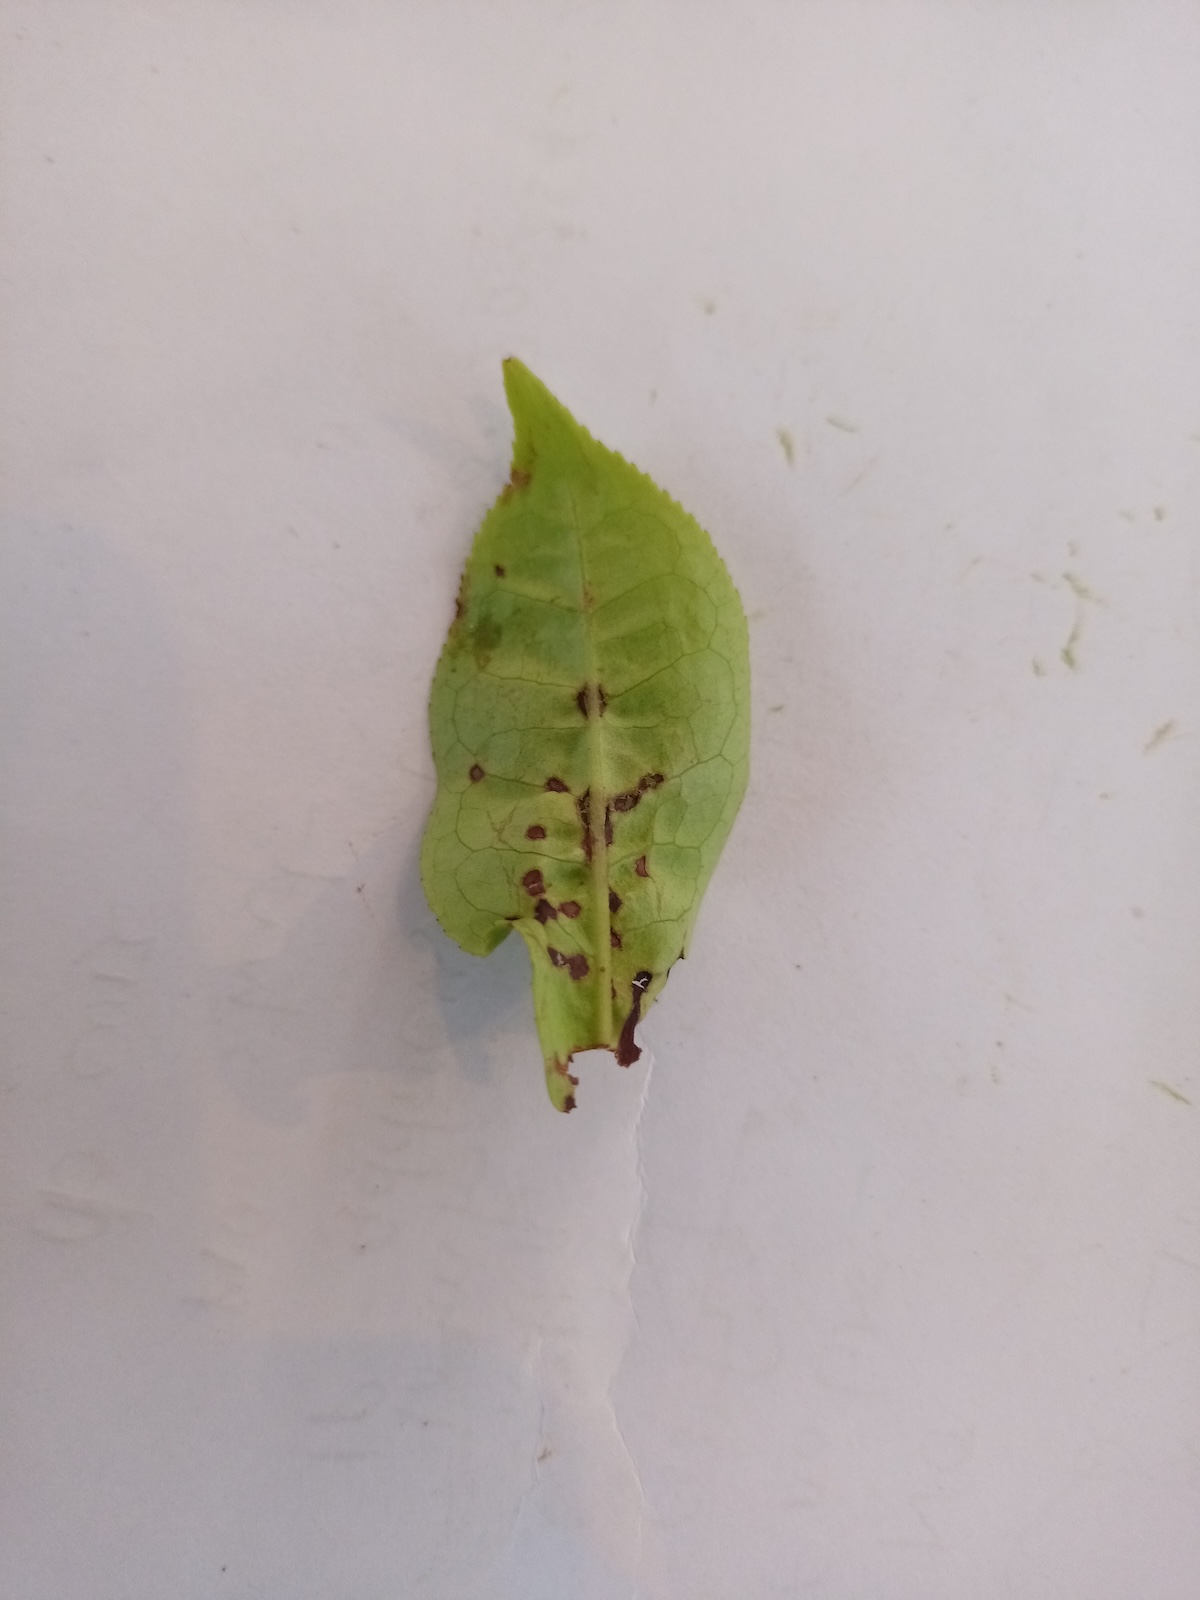
Label: Helopeltis